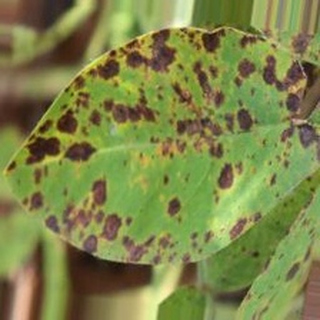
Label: groundnut_late_leaf_spot